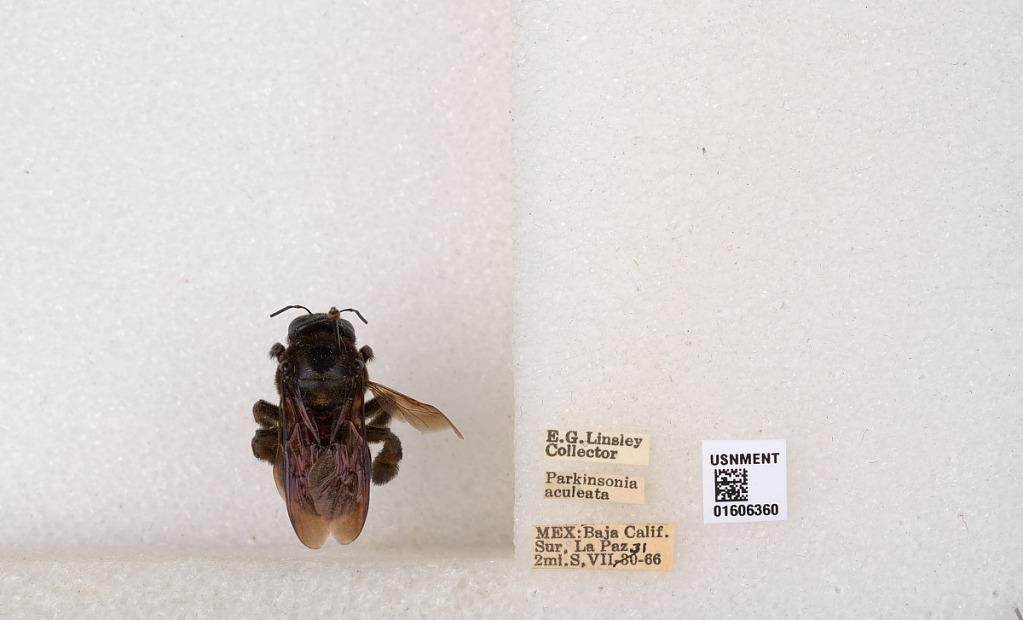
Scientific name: Xylocopa (Xylocopoides) californica arizonensis Cresson
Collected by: E. Linsley
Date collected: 1966-7-31
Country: Mexico
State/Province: Baja California Sur
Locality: La Paz, 2 mi. S